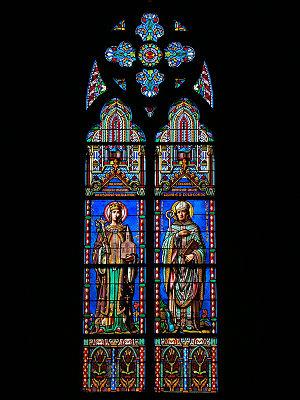
Cathédrale Saint-Pierre de Vannes, Morbihan, Bretagne, France. Vitrail de la chapelle Saint Gwenaël, représentant: à droite, Saint Gwenaël moine du VIè siècle
La cathédrale Saint-Pierre de Vannes est une cathédrale catholique romaine située à Vannes, dans le département du Morbihan, en France. Siège du diocèse de Vannes, elle porte aussi le titre de basilique mineure.